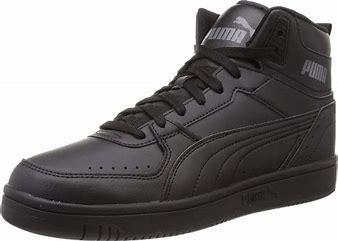
Brand: Puma
Model: Rebound Joy